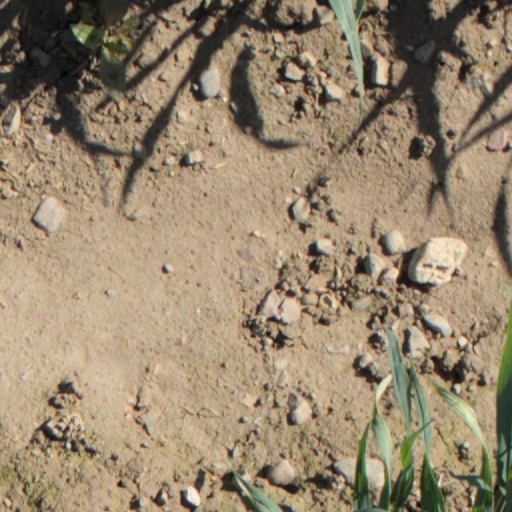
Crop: wheat